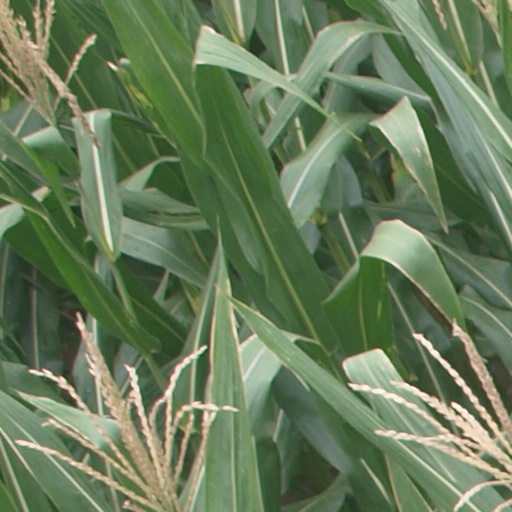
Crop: maize; corn